Revenge dress

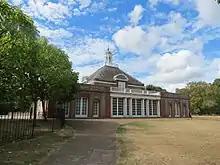
The Serpentine Gallery in 2018

The Princess of Wales did not have to dine out before the television cameras at the Serpentine Gallery last night in order to avoid seeing her husband sharing his soul with the nation on the box. She could have watched a video, played bridge or simply washed her hair and curled up in bed... It's amazing what some people will do to avoid press speculation.